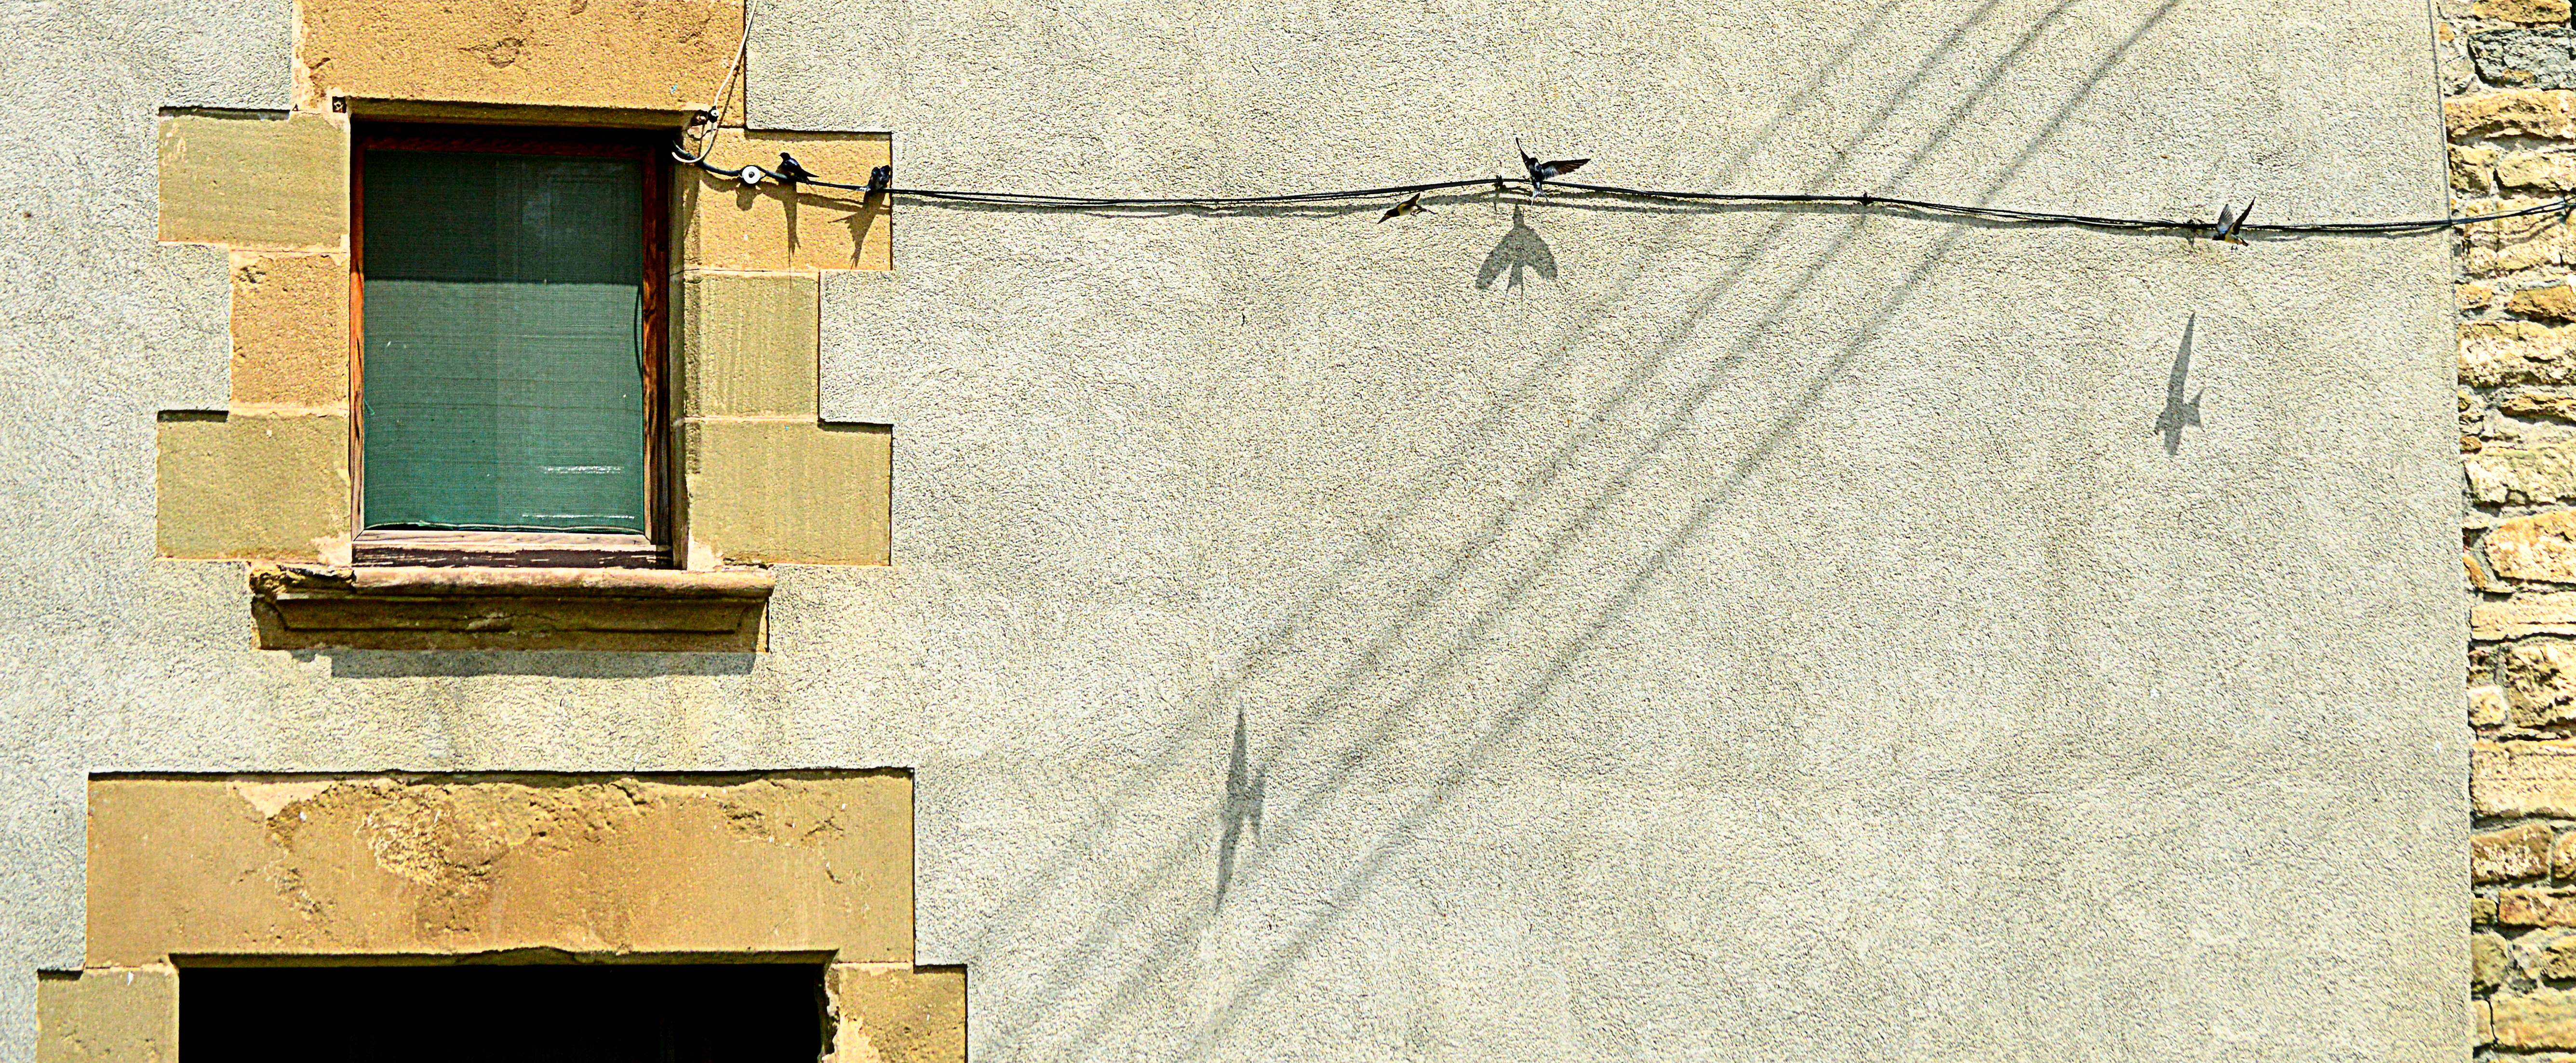
bird, wood, window, wall, summer, lighting, farmhouse, verano, pajaro, sommer, golondrina, estate, vogel, ferme, ete, estiu, uccello, ocell, oiseau, hirondelle, swallow, masia, cortijo, cascina, bauernhaus, schwalbe, rondine, oreneta